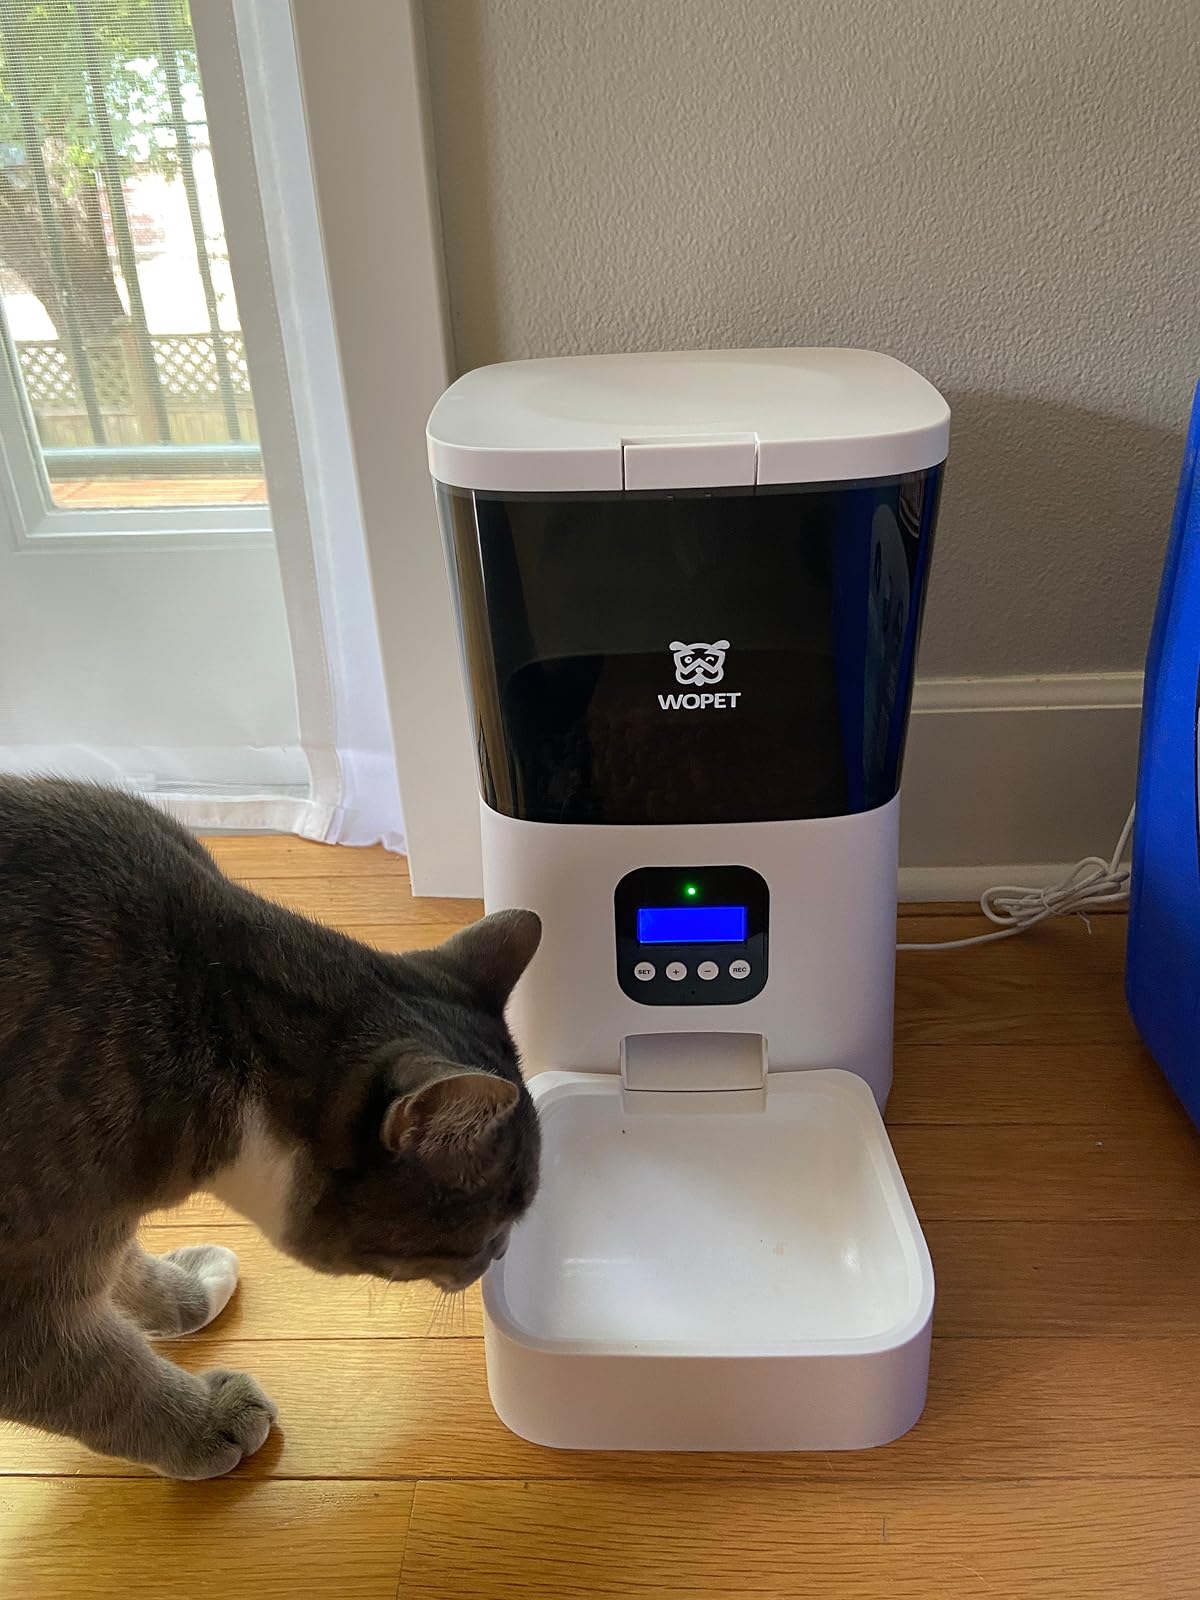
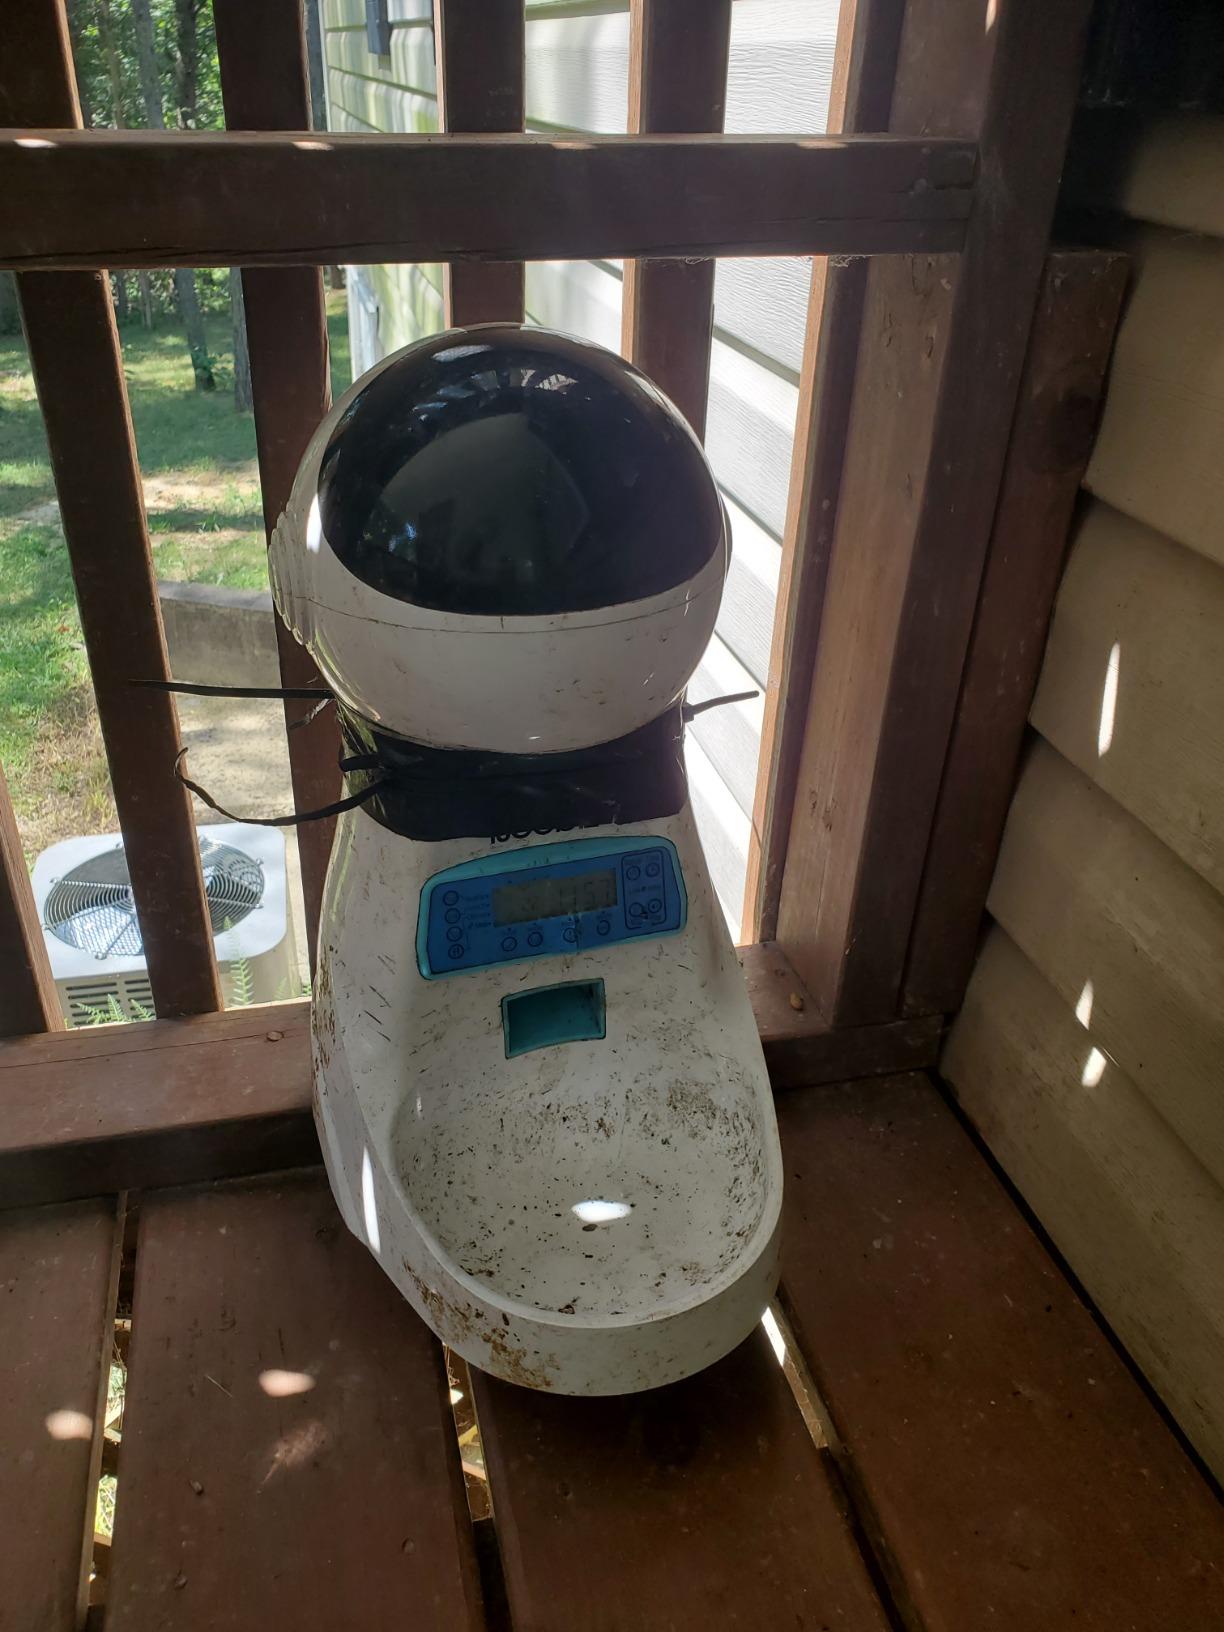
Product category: items_feeder
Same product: no